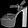
Label: Sandal